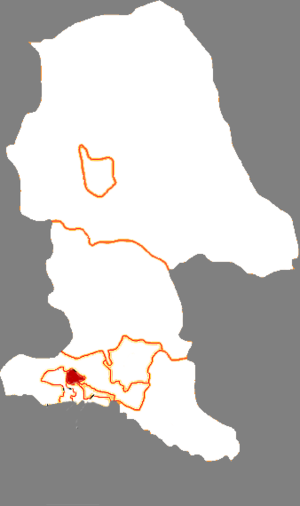
Le district de Qingshan est une subdivision administrative au nord de la région autonome de Mongolie-Intérieure en Chine. Il est placé sous la juridiction de la ville-préfecture de Baotou.